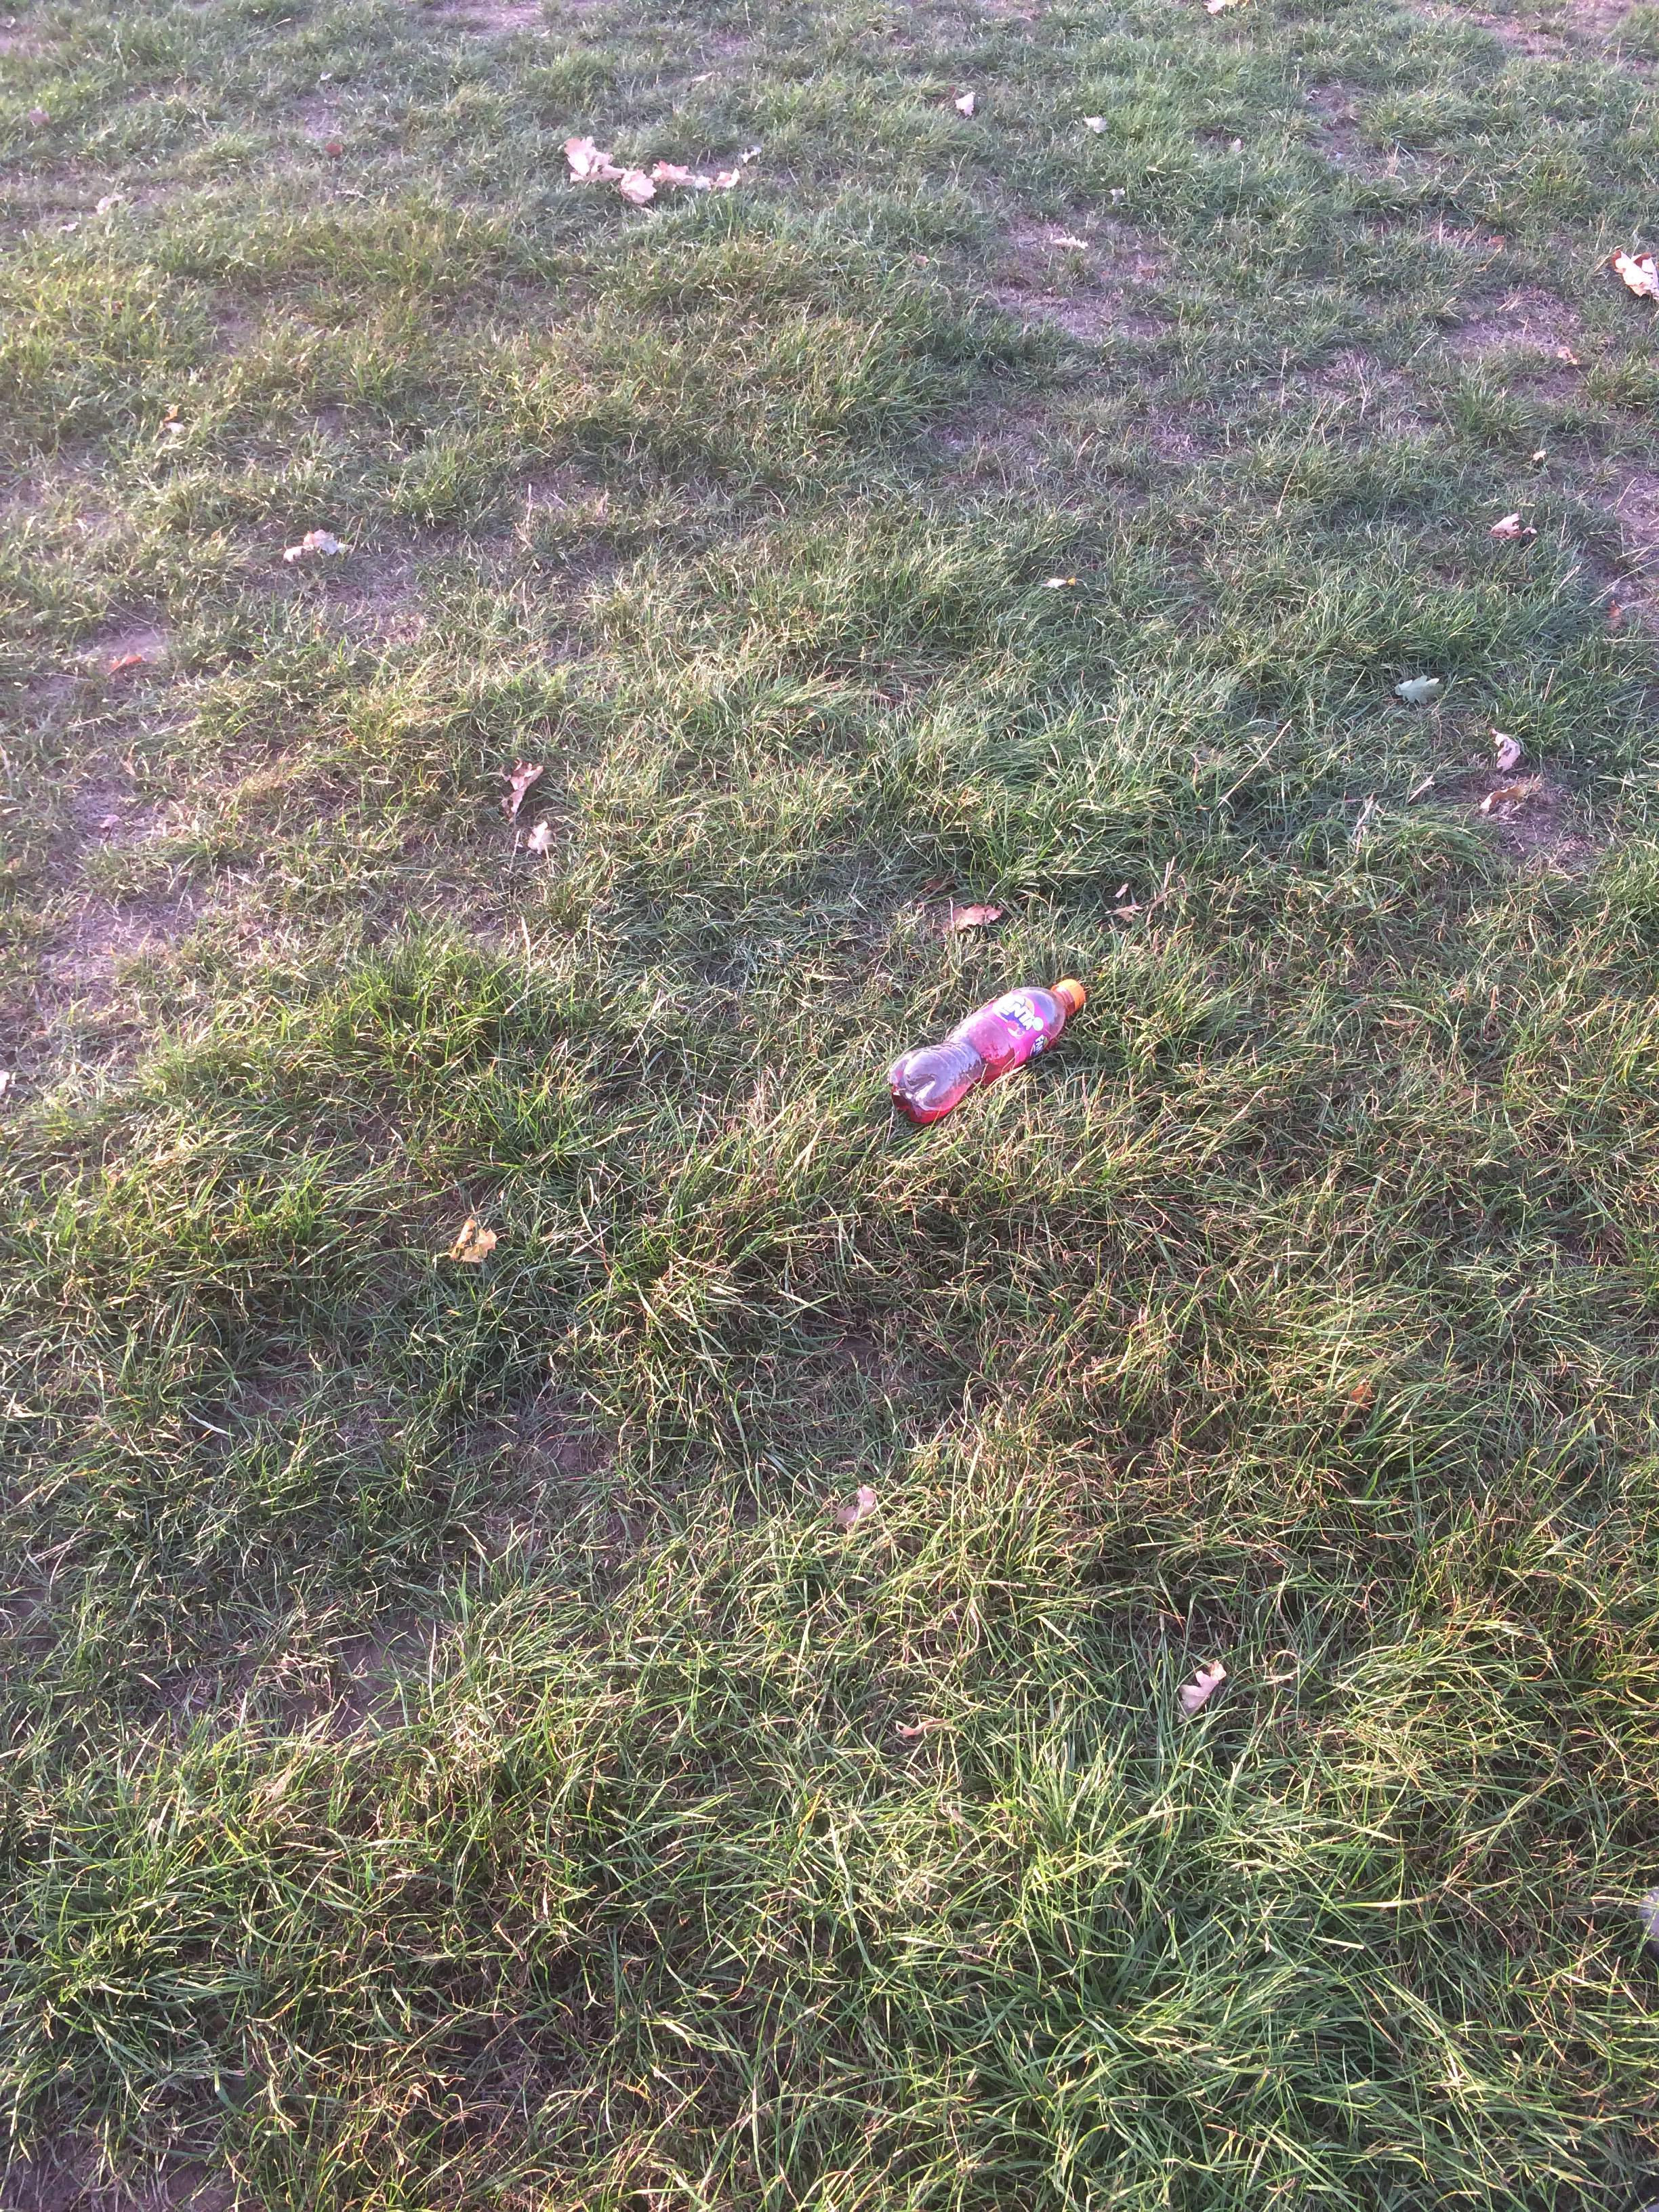
Object: Clear plastic bottle (Bottle)

Object: Plastic bottle cap (Bottle cap)